Devadasu Malli Puttadu

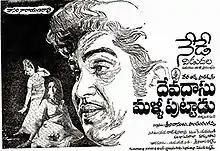
Theatrical release poster

Devadasu Malli Puttadu is a 1978 Indian Telugu-language drama film written and directed by Dasari Narayana Rao. It stars Akkineni Nageswara Rao and Vanisri, with music composed by S. Rajeswara Rao. It is produced by Srinivasulu and Pandurangappa. The film is a sequel to "Devadasu" (1953), with Nageswara Rao reprising his role"."